K-On! (TV series)

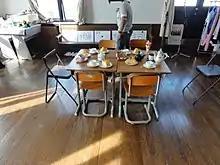
The room at the Toyosato Elementary School that served as the model for the room used by the Light Music Club in the anime. Fans have decorated the room with the items shown in the anime.

At the beginning of September 2010, the Kyoto prefectural government began using "K-On!!" to promote the census and encourage people to be counted. In 2011, Sharp and Bandai announced plans to jointly launch a calculator with designs of the characters from "K-On!". "K-On!" has influenced a string of tourism for the rural town of Toyosato, related to the phenomenon of the anime pilgrimage, home to the elementary school that was used as a model for the high school in the anime. The school has opened portions of itself to the public as an exhibit for the series. Matthew Li of "Anime Tourist" described the exhibit as, "A place that genuinely understands its fanbase and carries all the sentimental props one can remember from the show and more; housing items seen in the school, like a museum." The anime has also inspired real-life musicians. Hiroto, the bassist of The Sixth Lie, joined a band that was influenced by "K-On!" when he was in junior high school.